Manuel II Palaiologos

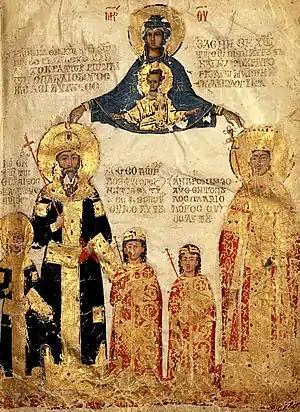

By his wife Helena Dragas, the daughter of the Serbian prince Constantine Dragas, Manuel II Palaiologos had several children, including: